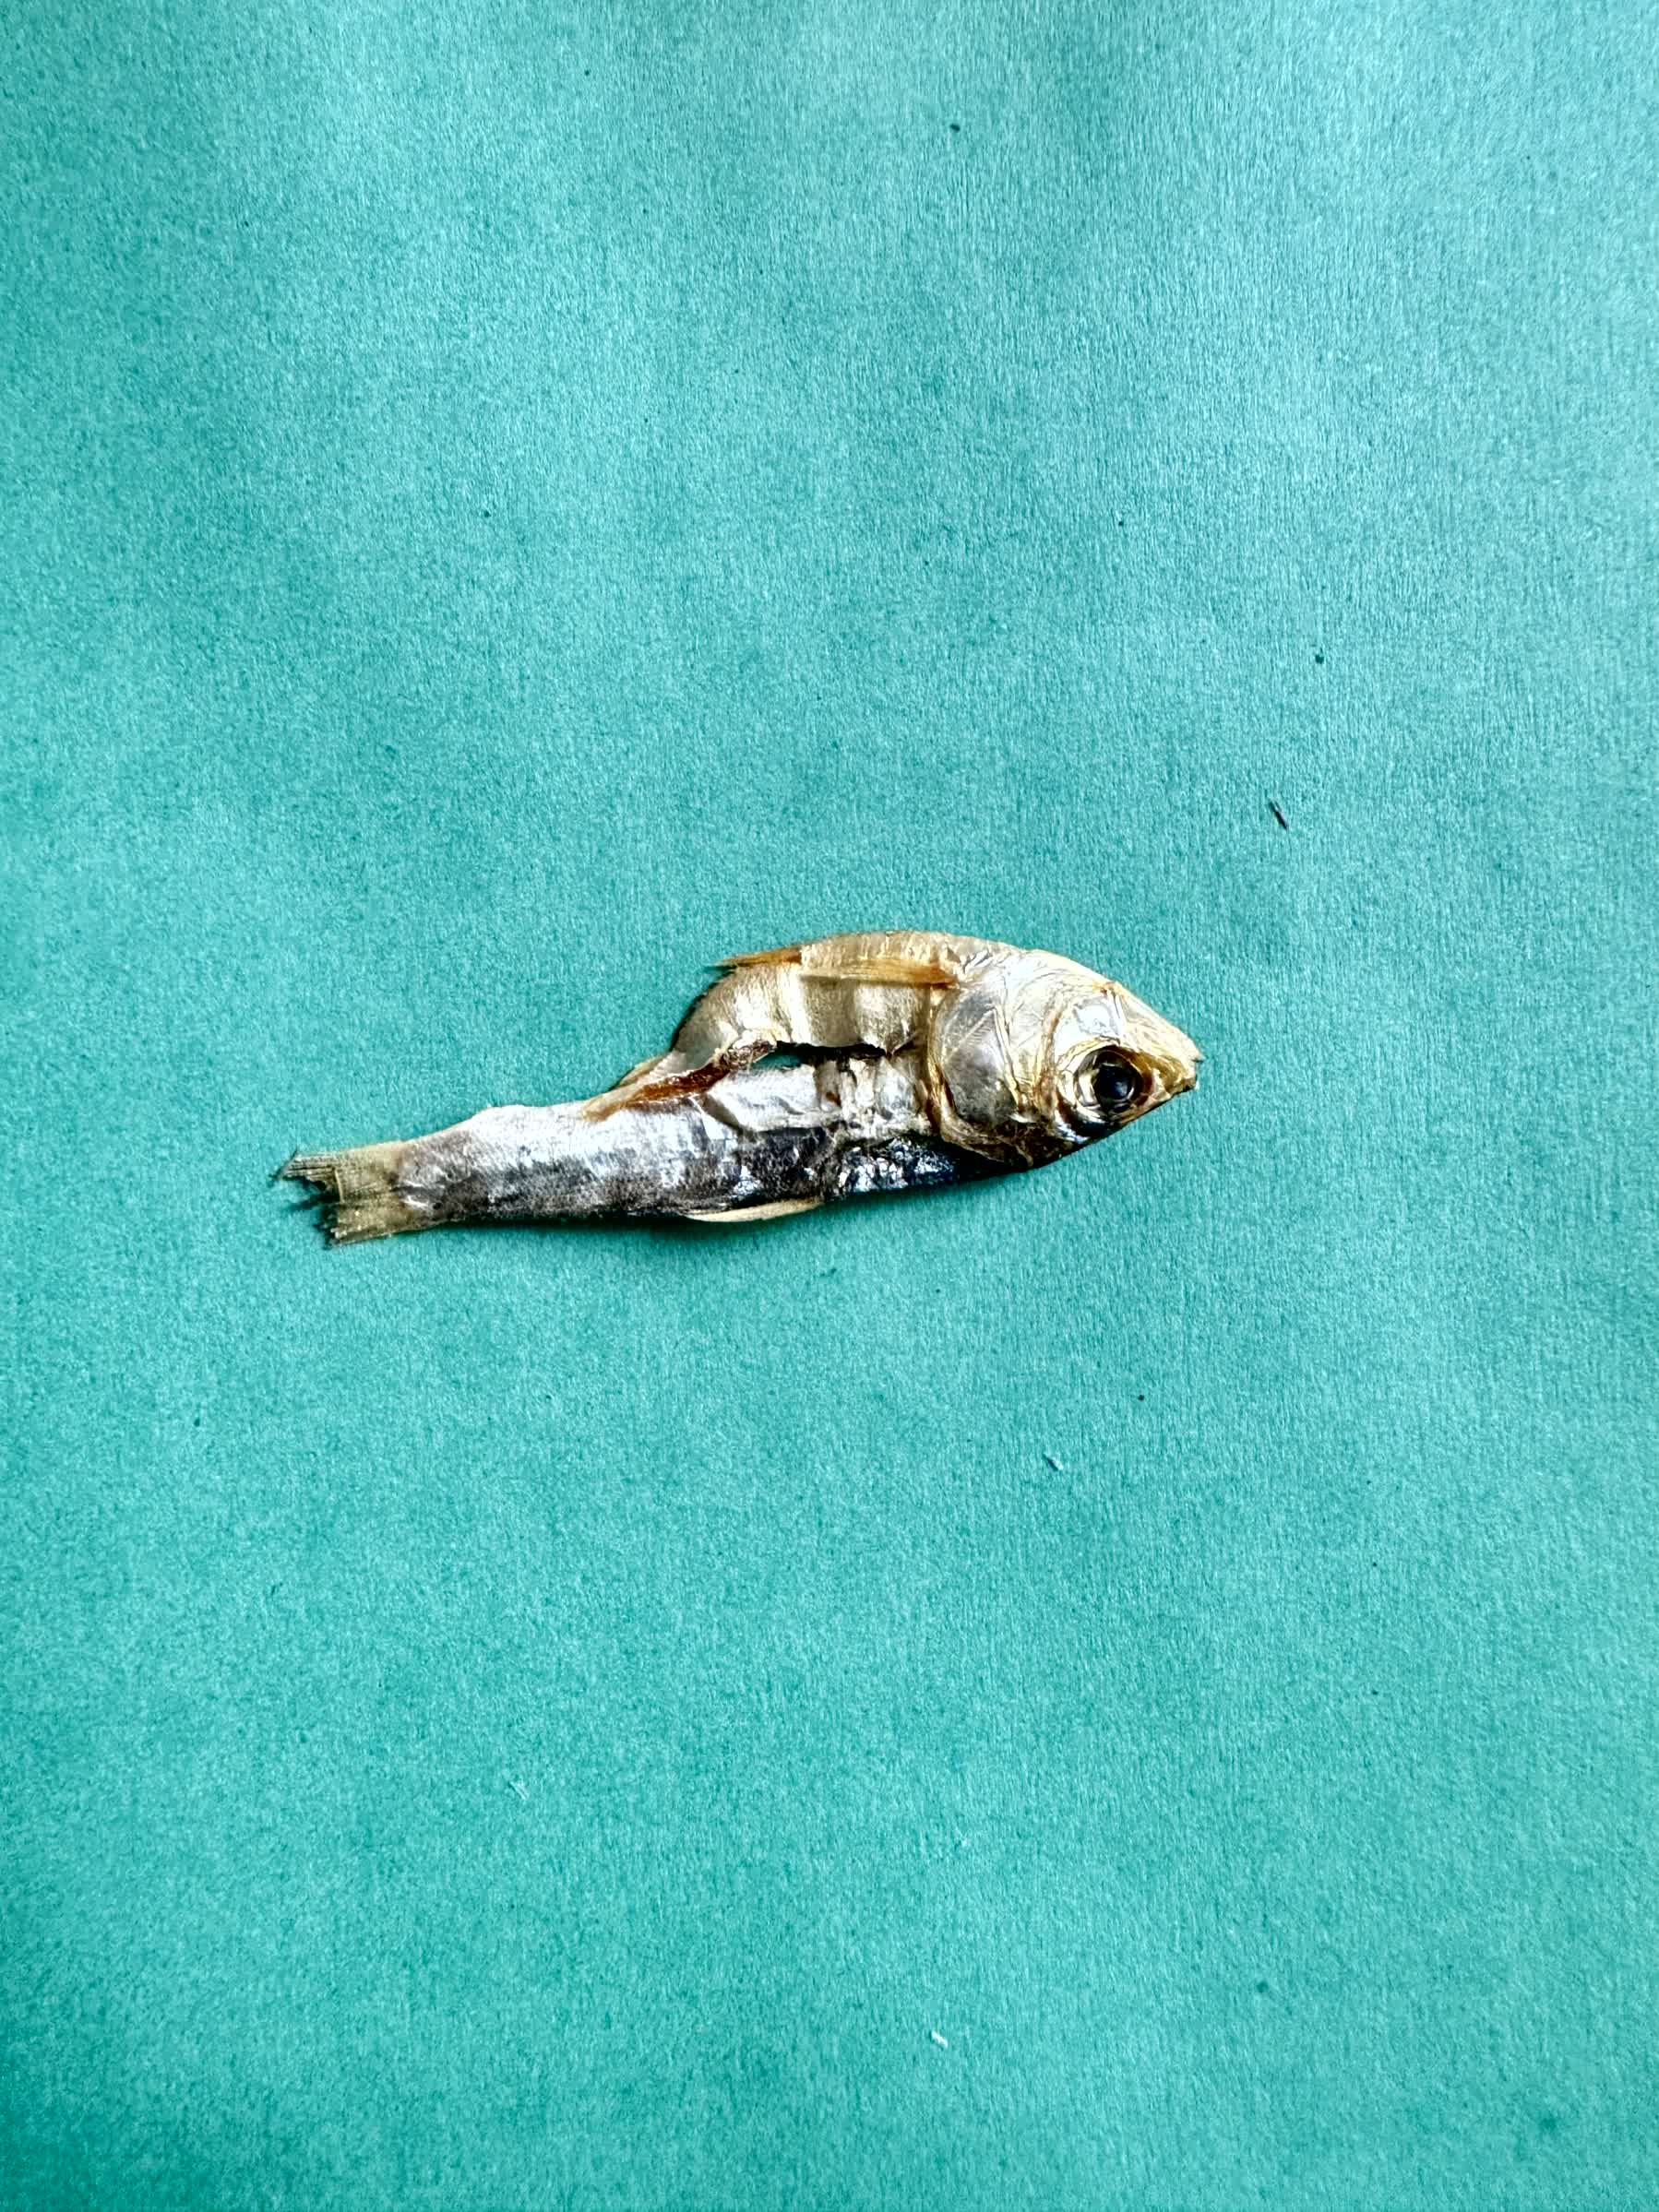
Species: Chapila